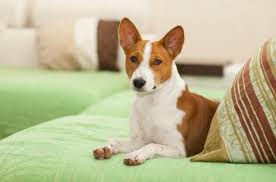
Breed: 243-n000103-basenji